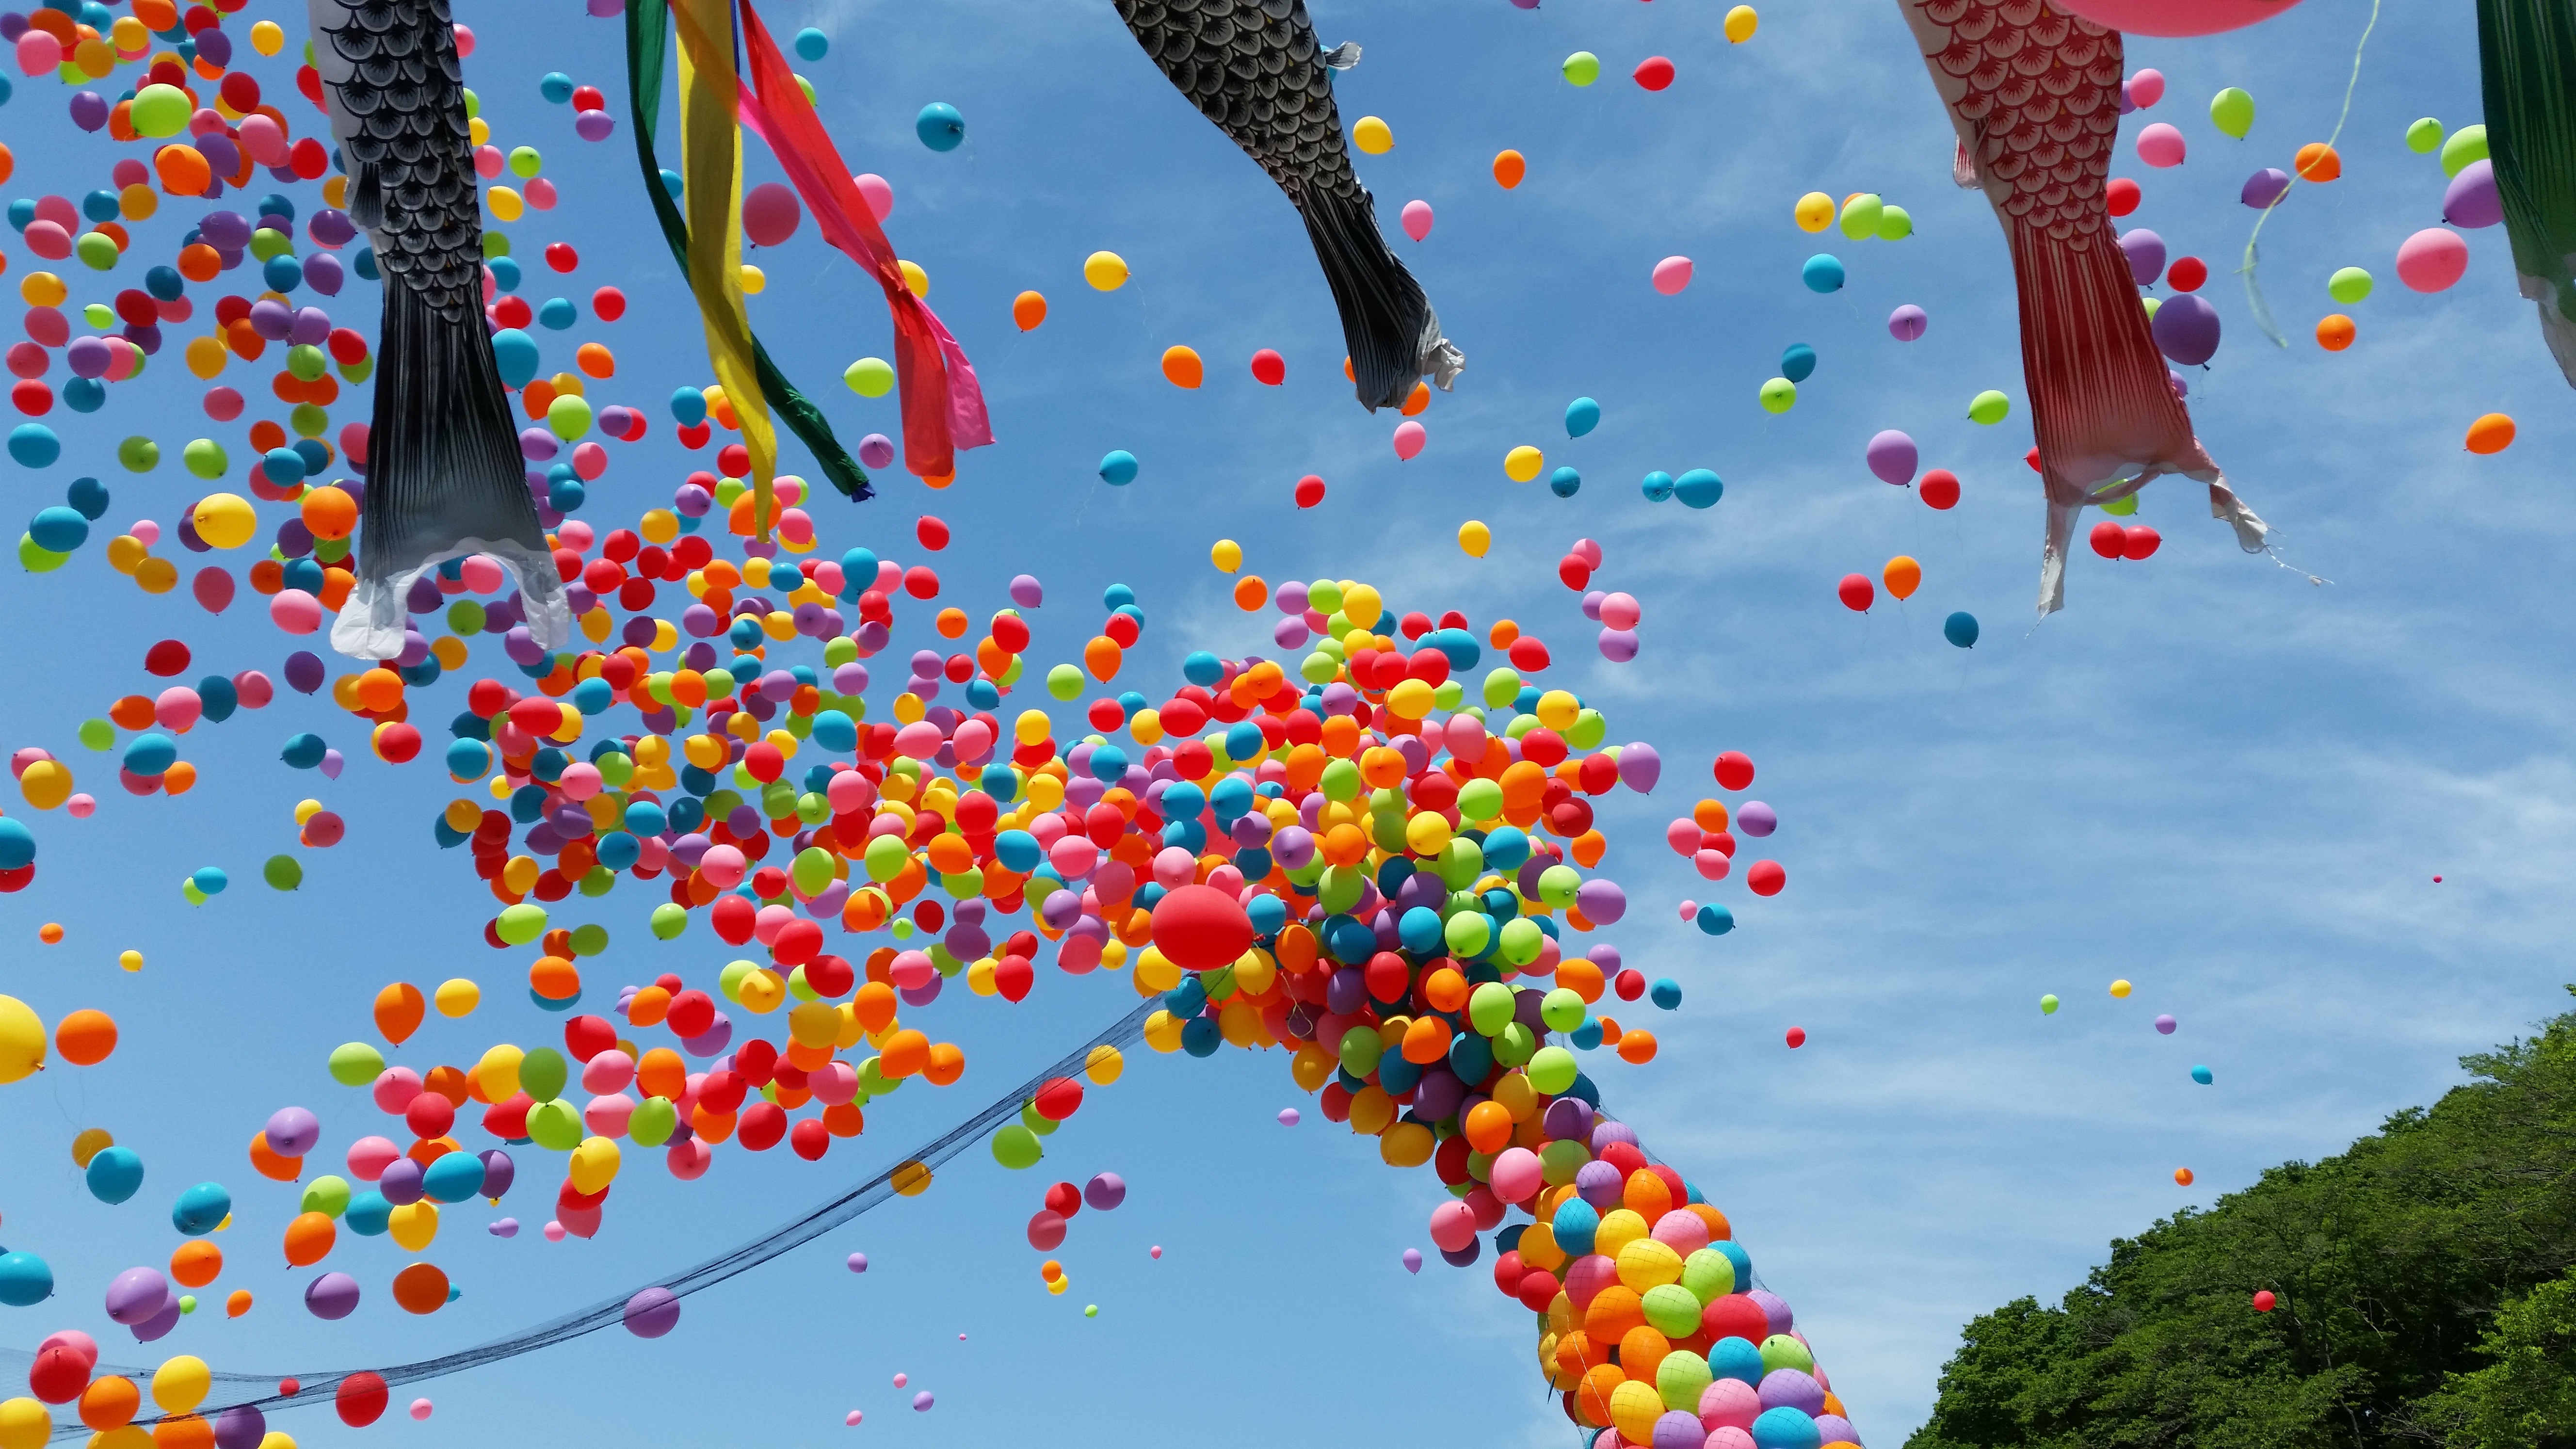
sky, flower, balloon, celebration, spring, color, asia, colorful, fish, japan, toy, season, sunny, festival, happiness, japanese, tradition, carp, traditional, children's day, streamer, koinobori